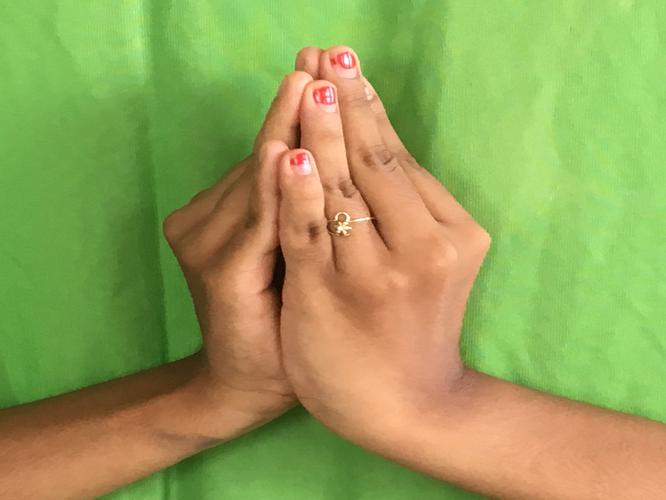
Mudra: Kapotham
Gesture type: double_hand